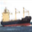
Label: ship